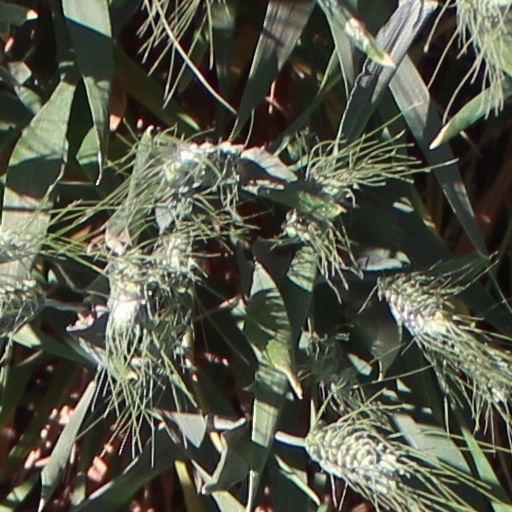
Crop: wheat